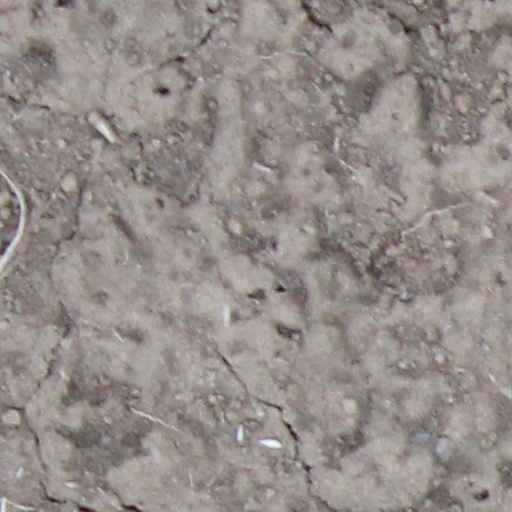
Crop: wheat